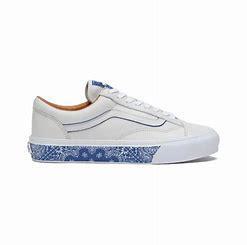
Brand: Vans
Model: Style 36 Skate